Bolshevism on Trial

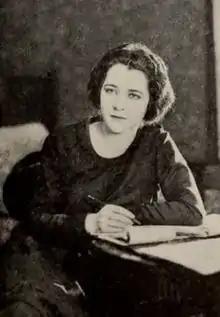
Pinna Nesbit as Barbara Bozenta

Barbara Bozenta, a wealthy female socialite intent on reforming capitalism is lured into the Socialist cause by Herman Wolff, a Socialist agitator. Her concerned boyfriend Norman Worth, a World War I veteran wounded in combat, hears her lecture on the virtues of international socialism and is converted to her views. Prompted by Herman, she raises money among her wealthy friends to buy Paradise Island off the Florida coast to establish a collective colony, a society of "happiness and plenty." Norman tries to raise money from his father and is rebuffed. His father expects Norman will benefit from the experience: "He'll get his island and a lesson along with it." When the wealthy colonists settled on their island, they elect Norman their "Chief Comrade." They quickly discover that none of them has any worthwhile skills. Most identify themselves as "assistant managers." Faced with disorganization, the colonists replace Norman with Herman, as the activist had long intended. He establishes a police force, abolishes marriage, and has the state assume ownership of the women and children. He imprisons Norman, which prompts Barbara's epiphany: "The poor deluded people will starve and die as they are in Russia." She rejects Herman's advances and Norman's father arrives at the head of a U.S. Navy fleet to save the day. Norman lowers the red flag and raises the American flag to general cheers.